Amtrak Hartford Line

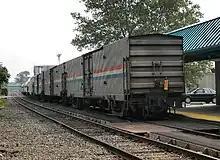
Mail cars on Shuttle Train 490 at Meriden in 2002

As inherited from Penn Central in 1971, most service on the Springfield Line consisted of unnamed Budd Rail Diesel Car shuttles that connected with Northeast Corridor trains at New Haven, with limited through service to New York City. In 1980, Connecticut invested $12 million to improve service on the line. North Haven station was opened on October 25, 1980, and other stations were renovated. A new fleet of 12 Budd SPV-2000 diesel railcars allowed an increase to 12 daily round trips under the Connecticut Valley Service name (plus two through trips) at that time. However, service was cut in half in 1981 after ridership failed to increase.